700th Airlift Squadron

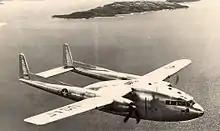
Fairchild C-119 of the Air Force Reserve

At Dobbins, the squadron replaced the 812th and 813th Fighter-Bomber Squadrons.